Michelle Branch

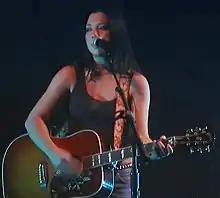
Branch performing in October 2003.

In 2001, Branch signed a recording deal with Maverick Records, where she began working with John Shanks to produce her second album. The album, "The Spirit Room", was released in August 2001, producing the hit single "Everywhere". The single was a commercial success, winning the 2002 MTV Video Music Awards Viewer's Choice Award. "Everywhere" was later followed by singles "All You Wanted" and "Goodbye to You". In August 2001, she appeared on "Total Request Live" after "Everywhere" reached No. 4 on the show's chart. Due to the mainstream success of those released singles, "The Spirit Room" was certified Double Platinum by the RIAA for selling over two million copies in the United States. Branch also sang on the song "Deeper" from Hanson's 2004 album "Underneath". VH1 also released a Pop-Up Video for her song "All You Wanted". "The Spirit Room" has sold 3 million copies worldwide to date.